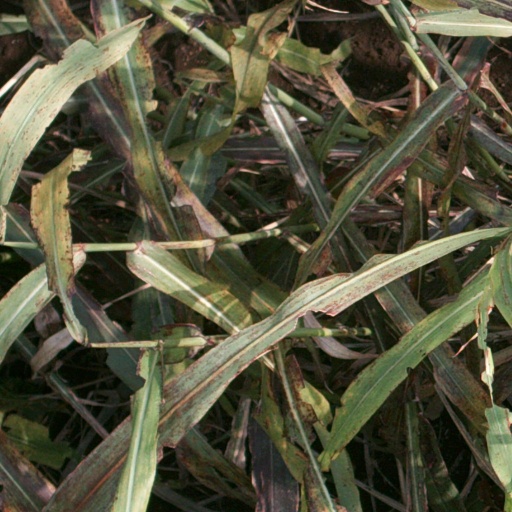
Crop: sorghum